Electric Light Orchestra

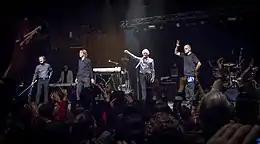
The Orchestra during a performance in 2013

From 2001 to 2007, Harvest and Epic/Legacy reissued ELO's back catalogue. Included amongst the remastered album tracks were unreleased songs and outtakes, including two new singles. The first was "Surrender", which registered on the lower end of the UK Singles Chart at number 81, some 30 years after it was written in 1976. The other single was "Latitude 88 North".